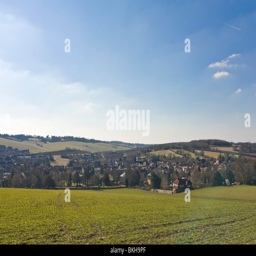
horizontal wide angle view on a sunny spring day